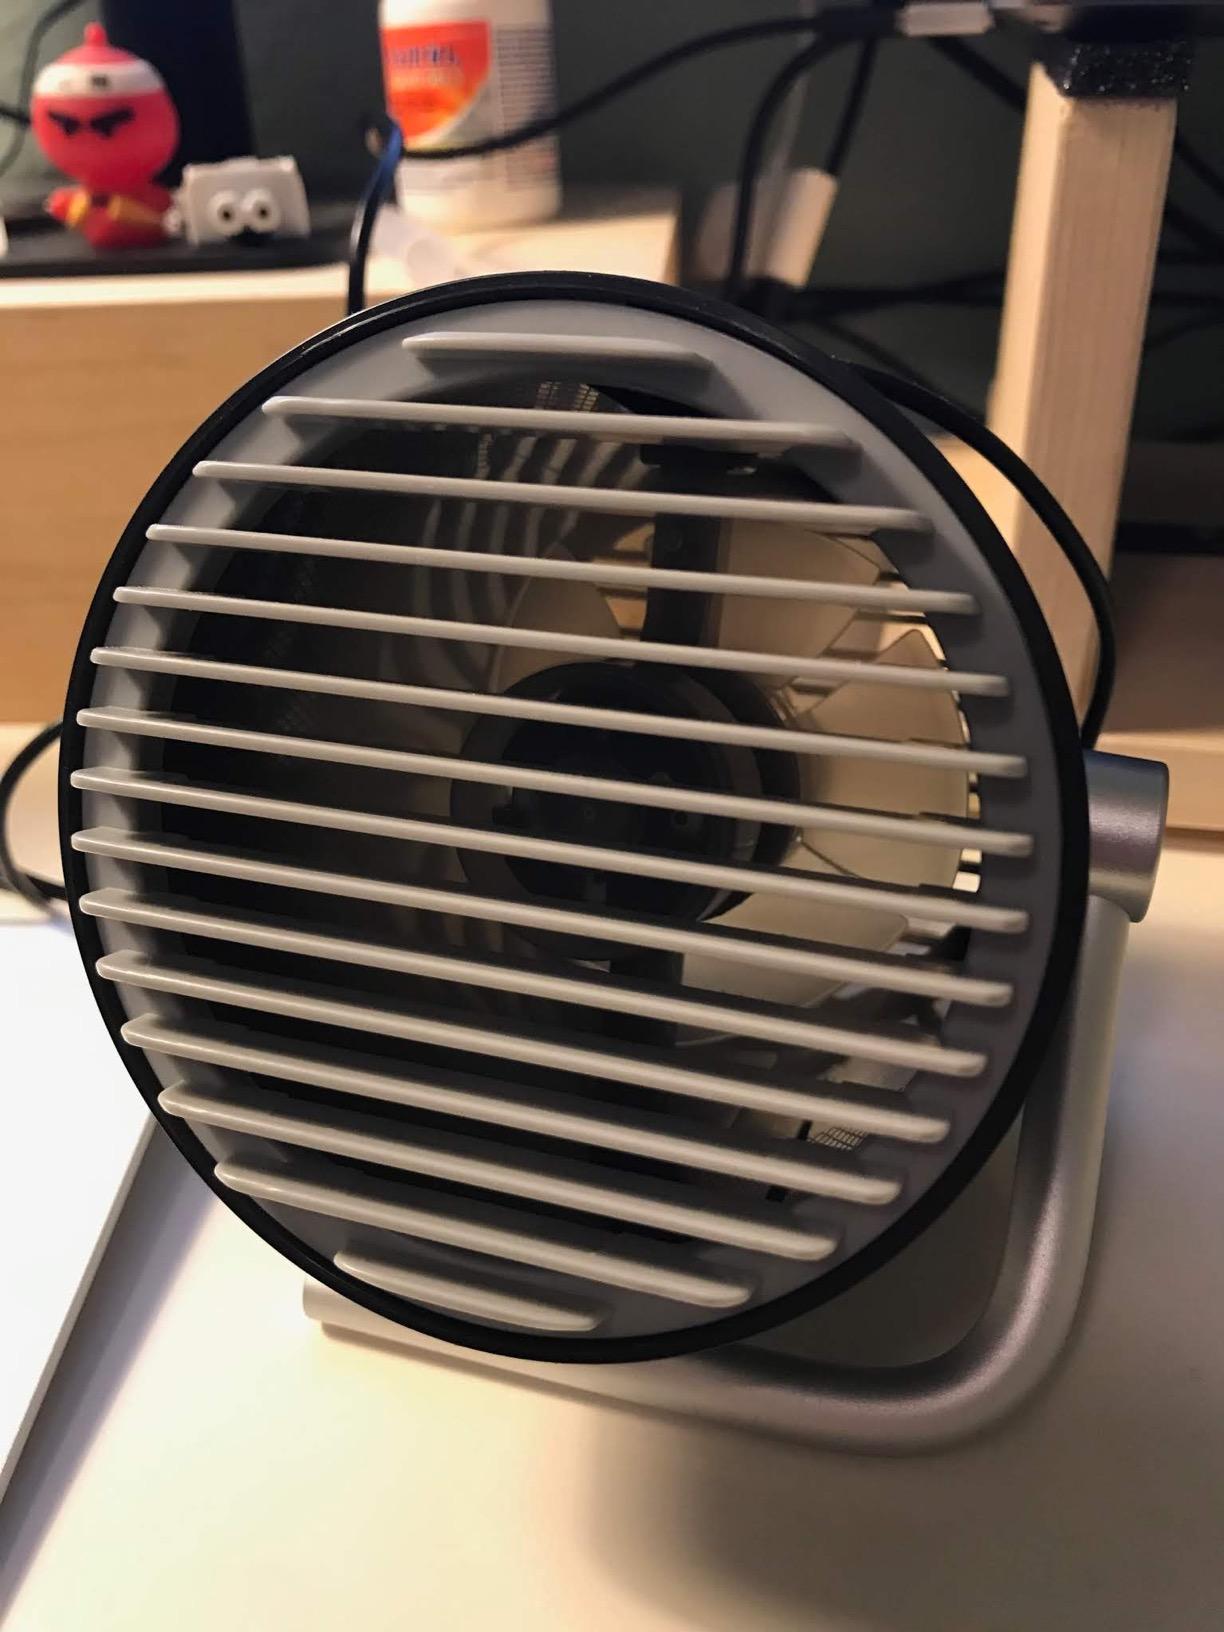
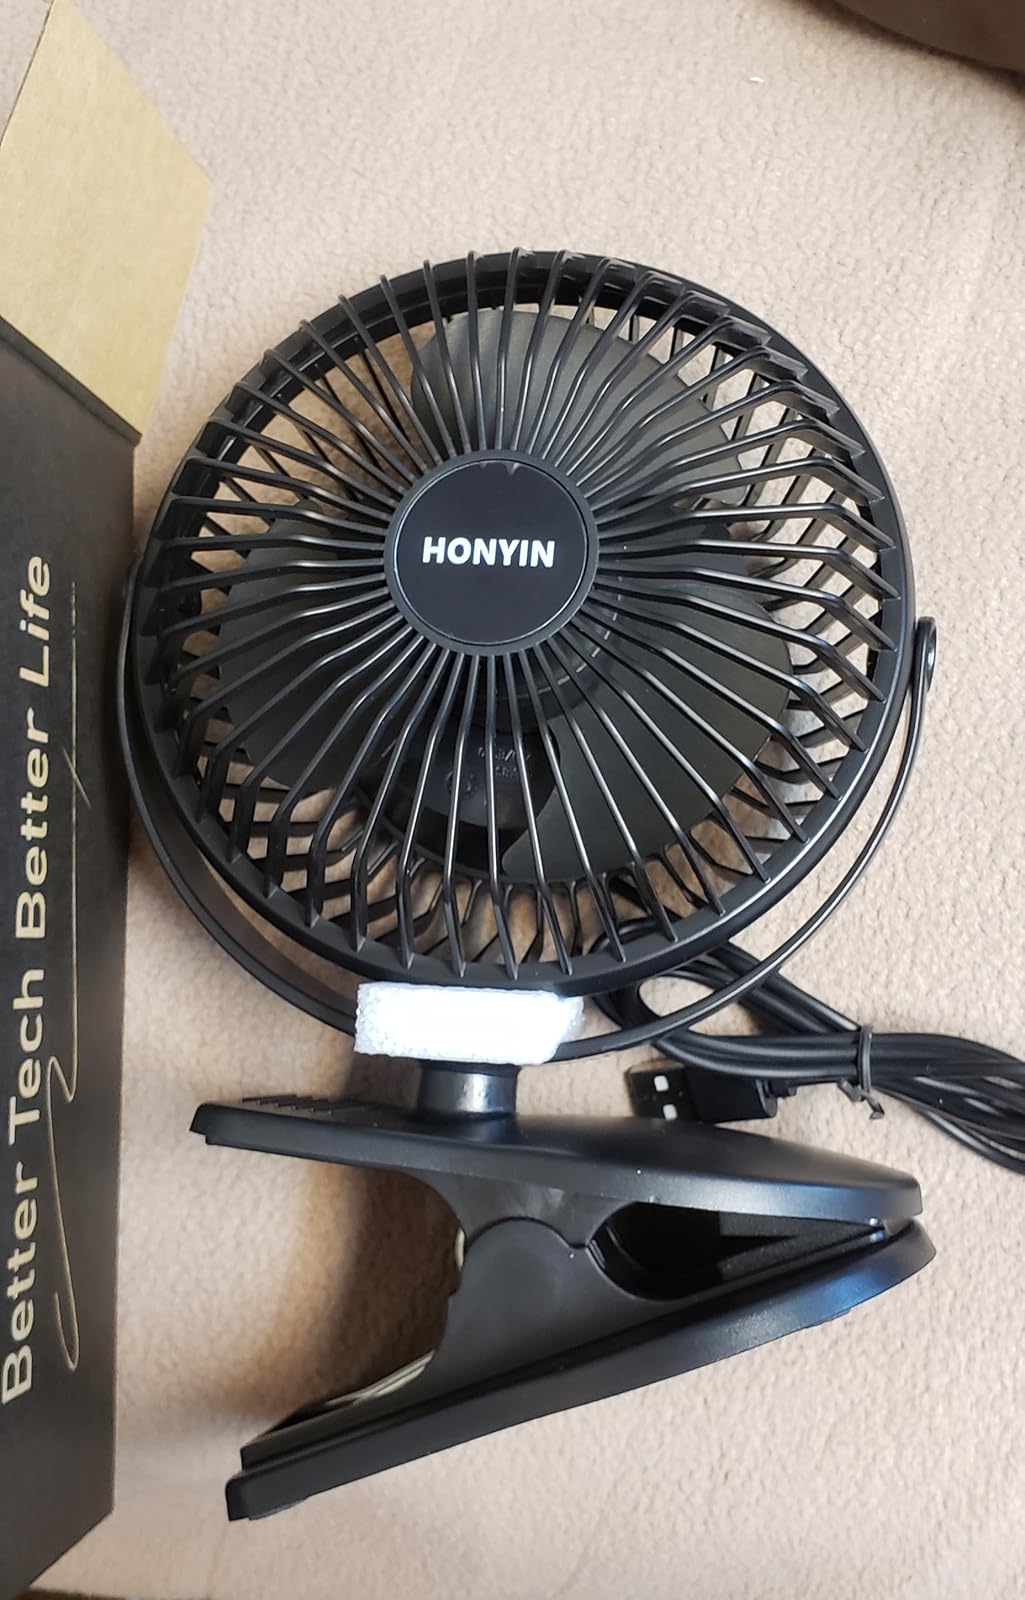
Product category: fan
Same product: no